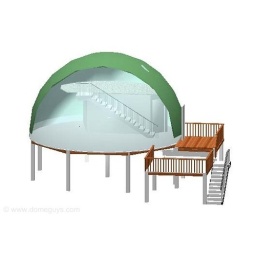
Dome Guys living dome in Colorado with green PVC long-life cover, bay window, and built on wooden platform.